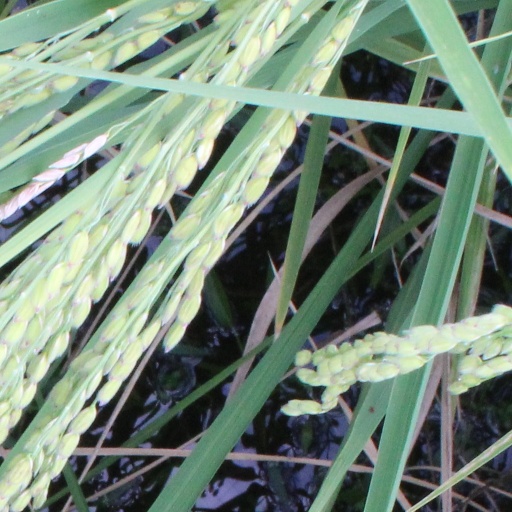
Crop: rice